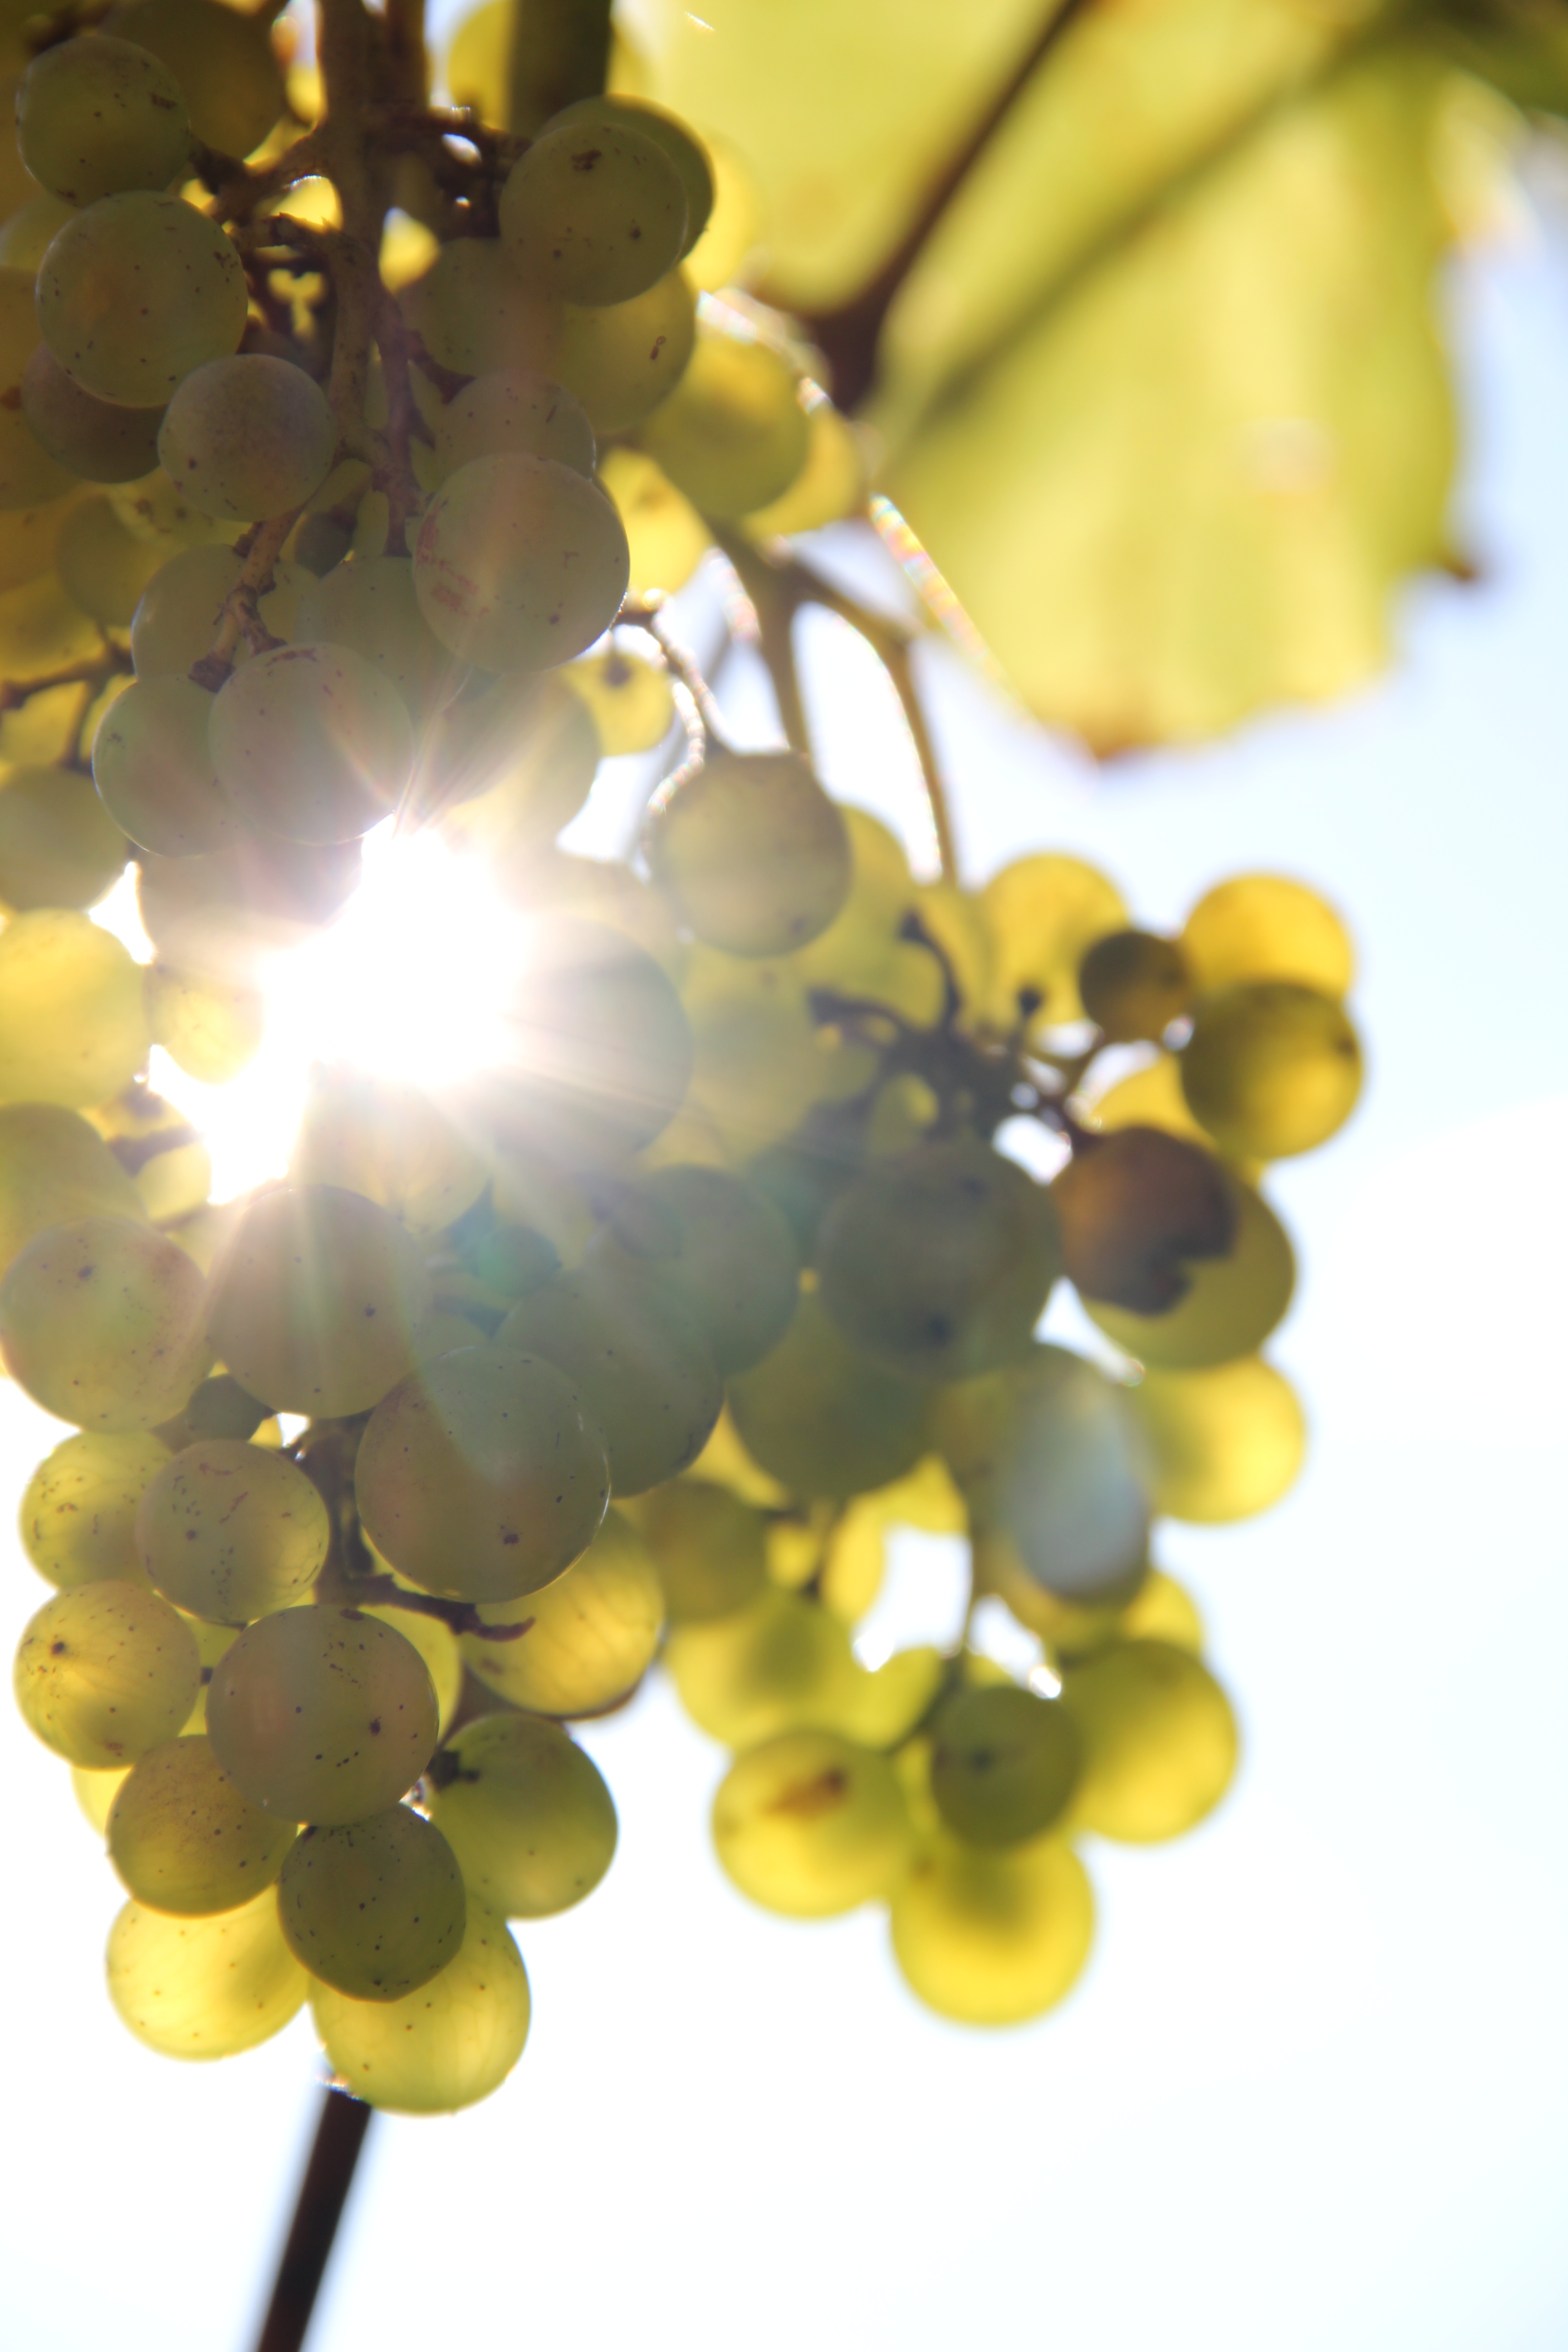
branch, plant, grape, fruit, leaf, flower, food, produce, yellow, flowering plant, vitis, land plant, grapevine family